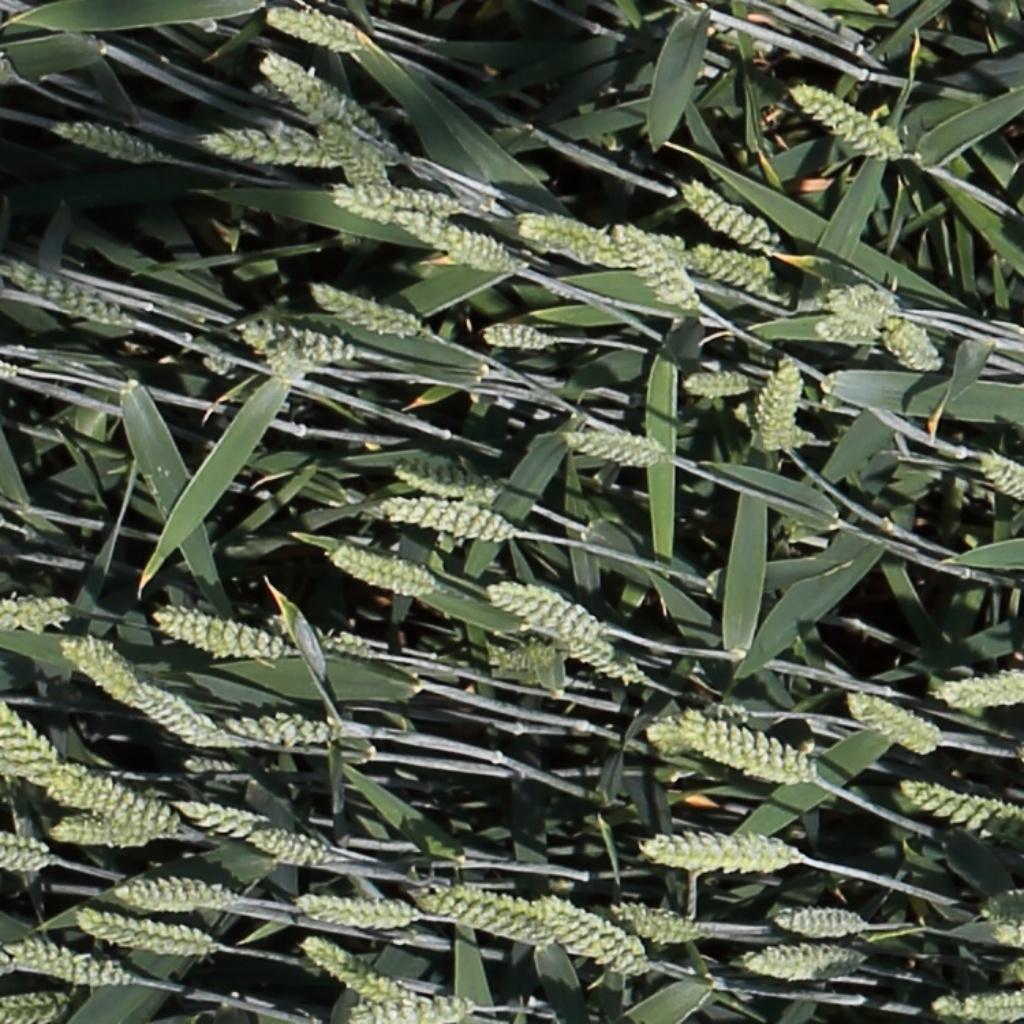
Country: Switzerland
Location: Usask
Wheat development stage: Filling